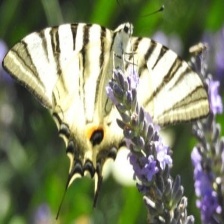
Species: SCARCE SWALLOW